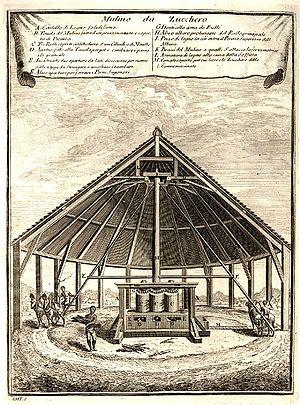
Le rhum agricole initialement appelé rhum z'habitant aux Antilles françaises, est un alcool de canne, produit par fermentation et distillation du jus de la canne à sucre, le vesou. Il est distillé dans certains pays des Antilles et de l'Amérique latine, ainsi qu'à l'île de La Réunion, l'île Maurice dans l'océan Indien mais aussi en Asie du Sud-Est. Le rhum agricole de la Martinique est le seul à bénéficier d'une AOC.